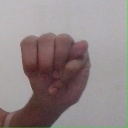
अक्षर: म